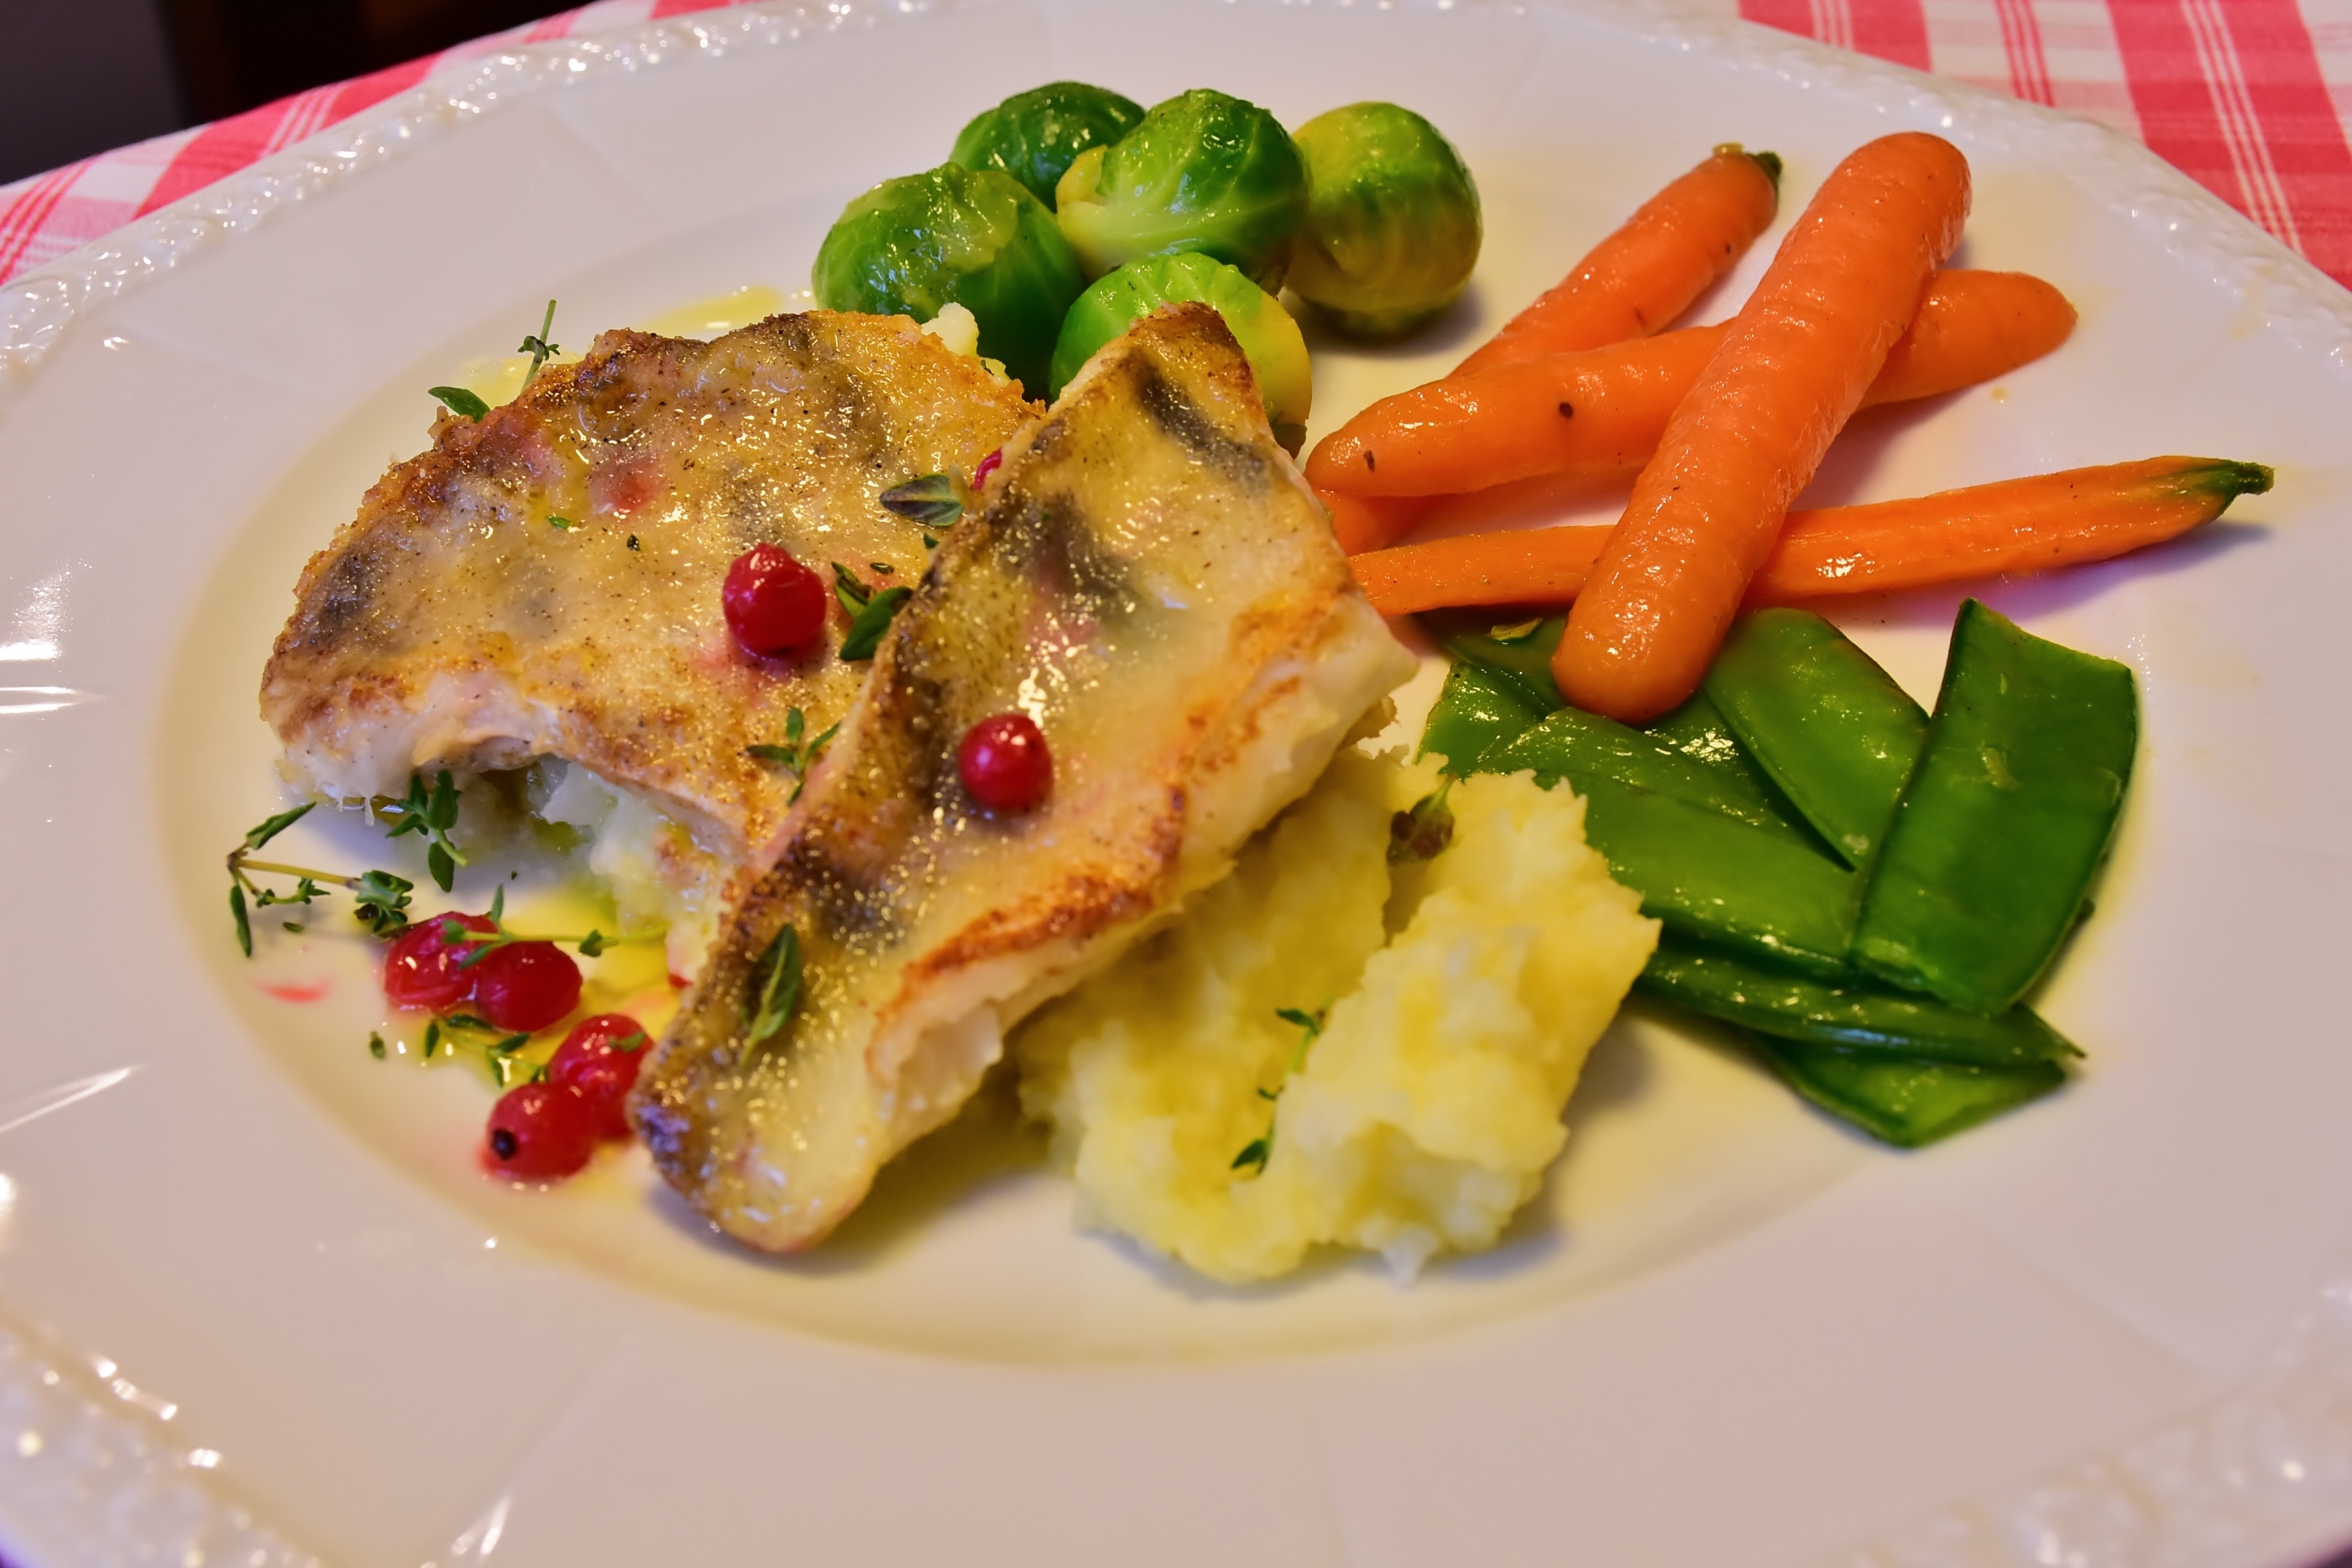
dish, meal, food, produce, vegetable, kitchen, fish, breakfast, healthy, eat, meat, cuisine, delicious, cook, cut, nutrition, vegetables, tasty, beans, vitamins, frisch, cauliflower, carrots, appetizing, remove, datailaufnahme, italian food, brussels sprouts, pike perch, european food, zander filet